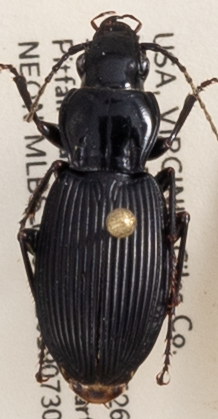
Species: Pterostichus lachrymosus
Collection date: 2019-07-30
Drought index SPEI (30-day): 0.42
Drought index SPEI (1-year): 2.09
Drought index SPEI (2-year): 2.09